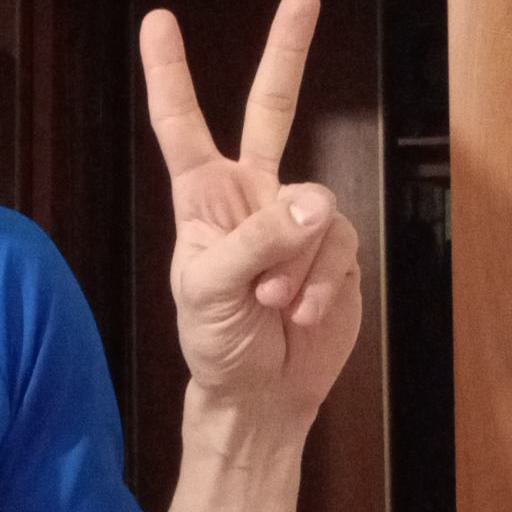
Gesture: peace